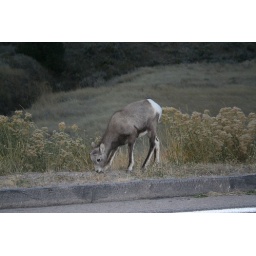
A mountain goat kid grazes near Pinnacles in Badland National Park.